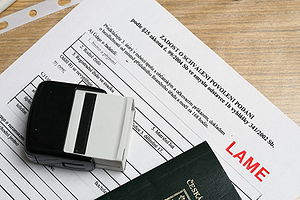
Bureaukrati
Bureaukrati har to beslægtede, men distinkte betydninger: